Courceroy

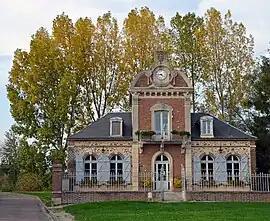
Town hall

Courceroy is a commune in the Aube department in north-central France.